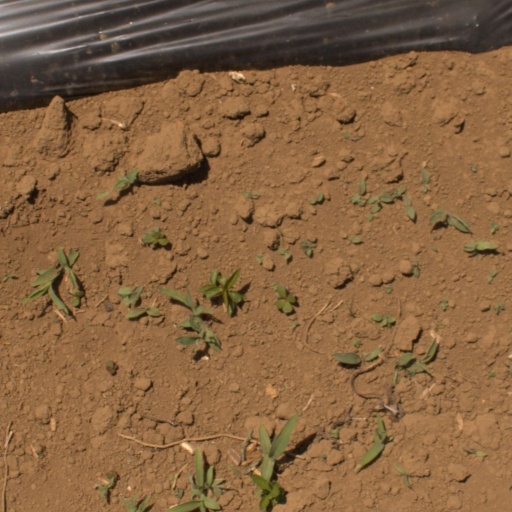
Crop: Jerusalem artichoke